Subhash Chandra Singh

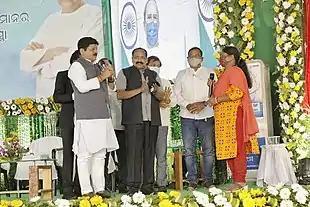

He is quite popular among young people and poor people. Apart from being in a front line leader in Biju Janta Dal, he is also a distinguished labour leader and is part of multiple unions and labor forums across India. This includes Auto Mahasangh, All India Hawkers Association, All Odisha Drivers Mahasangh, AASHA, Anganwadi, Swachya Sathi and multiple other unions. He heads the Labor wing of Biju Janta Dal and is the founder of the biggest labor union in Odisha - Biju Sramika Samukhya.